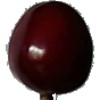
Label: cherry